Kingdom of Asturias

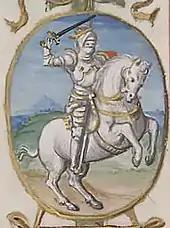
Alfonso III of Asturias

Ramiro I began his reign by capturing several other claimants to the throne, blinding them, and then confining them to monasteries. As a warrior he managed to defeat a Viking invasion after the Vikings had landed at Corunna, and also fought several battles against the Moors.